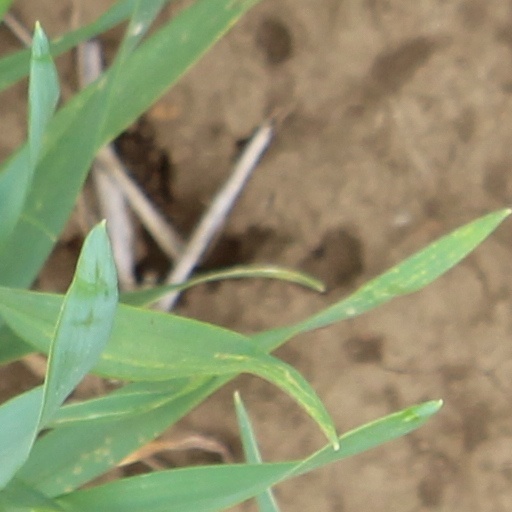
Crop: wheat